Kalagni Rudra Upanishad

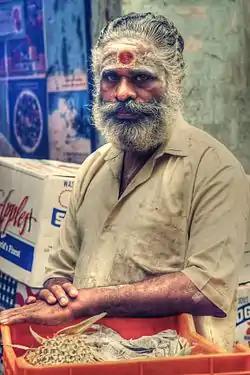
A text discusses the Tripundra lines on the forehead

The Kalagni Rudra Upanishad, is one of the minor Upanishads of Hinduism, written in the Sanskrit language. It is attached to the Krishna Yajurveda. It is one of 14 Shaiva Upanishads.